Rubik R-11b Cimbora

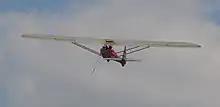
R-11b Cimbora in 2015, winch-launching

The R-11 was a glider with a high, swept, strut-braced wing. The half-wings were built around two spars. Swept at 7.5°, they had constant chord out to rounded tips. Slotted ailerons occupied more than half the span. The wings were supported centrally over the fuselage by a longitudinal pair of inward-leaning steel N-struts from the upper fuselage longerons, joined at their tops and braced outboard by a pair of steel struts on each side from the lower fuselage longerons to the wing spars. On the R-11a Gólya, these were V-struts but the R-11b had instead a near-parallel pair, splaying outwards a little from top to bottom.